Sasi (director)

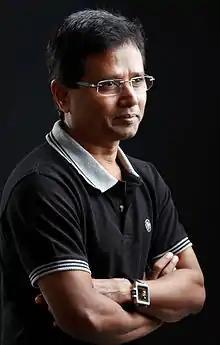
Sasi in 2012

Sasidharan known as Sasi is an Indian film director and screenwriter working primarily in Tamil cinema. He made his directorial debut with "Sollamale" in 1998, followed by a series of successful romance films like "Roja Kootam" (2002), "Dishyum" (2006), and "Poo" (2008). His first action film was "Ainthu Ainthu Ainthu" (2013), followed by "Pichaikkaran" (2016) and "Sivappu Manjal Pachai" (2019)